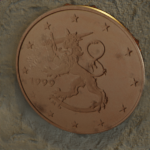
Coin value: 5cents
Country: fi
Edition: standard